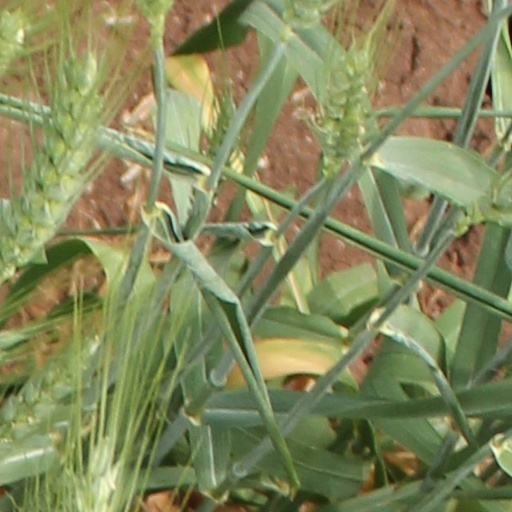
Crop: wheat